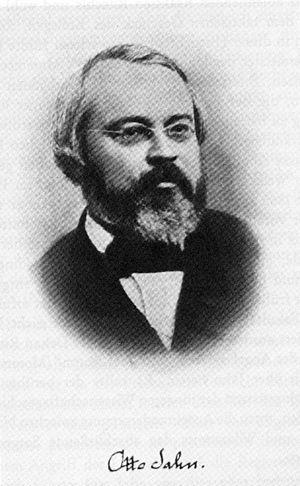
Otto Jahn est un philologue, archéologue et musicologue allemand. Il a enseigné la philologie et l’archéologie dans les universités de Leipzig et de Bonn.